SX Phoenicis variable

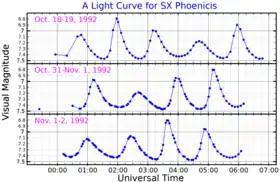
A visual band light curve for SX Phoenicis, adapted from Stankov "et al." (2002)

An SX Phoenicis variable is a type of variable star. These stars exhibit a short period pulsation behavior that varies on time scales of 0.03–0.08 days (0.7–1.9 hours). They have spectral classifications in the range A2-F5 and vary in magnitude by up to 0.7. Compared to the Sun, these stars have a lower metallicity, which means they have a reduced abundance of elements other than hydrogen and helium. They also have relatively high space velocity and low luminosities for stars of their stellar classification. These properties distinguish the SX Phoenicis variables from their cousins, the Delta Scuti variables. The latter have longer periods, higher metallicity and large amplitudes.